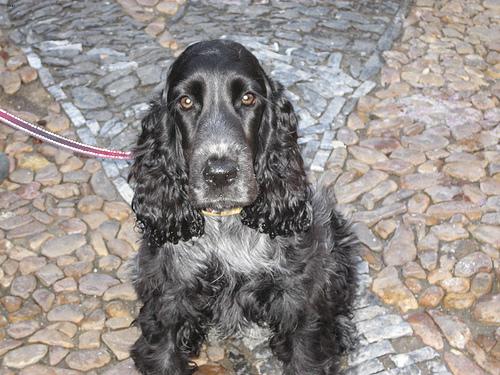
Breed: english cocker spaniel